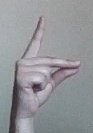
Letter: ta